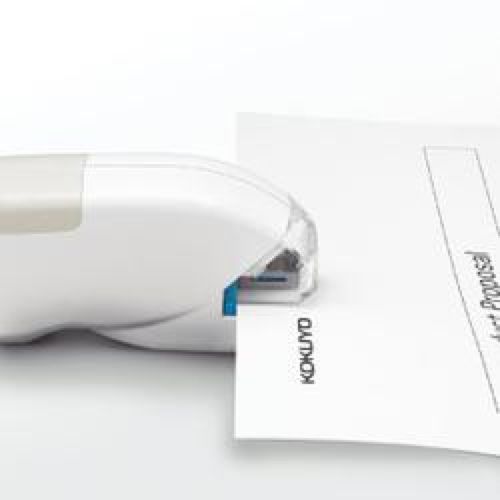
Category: stapler